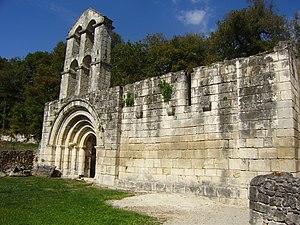
Cet article recense les monuments historiques de l'arrondissement de Nontron, dans le département de la Dordogne, en France.
La Gonterie-Boulouneix est une ancienne commune française située dans le département de la Dordogne, en région Nouvelle-Aquitaine.